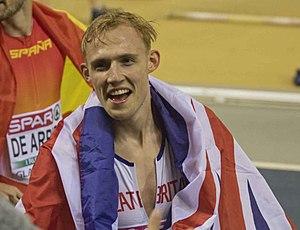
Jamie Webb est un athlète britannique, spécialiste du 800 m.